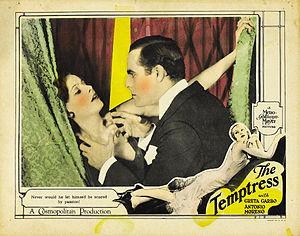
La Tentatrice est un film américain de Fred Niblo, sorti en 1926.